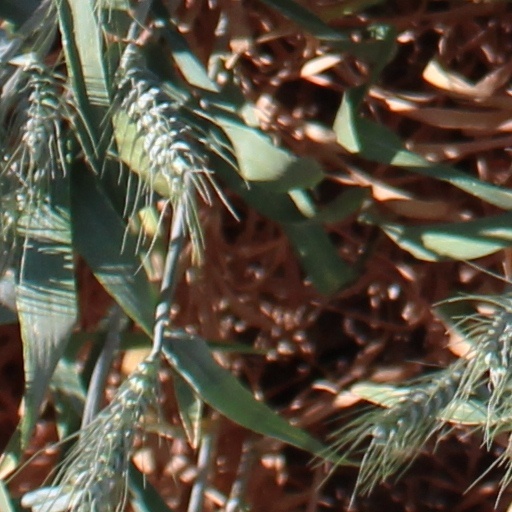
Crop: wheat